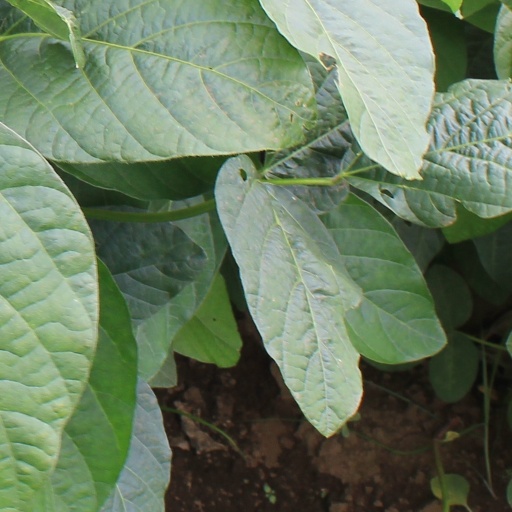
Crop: soybean